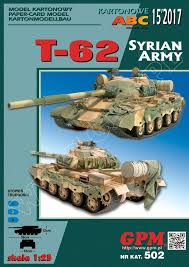
Label: Tank